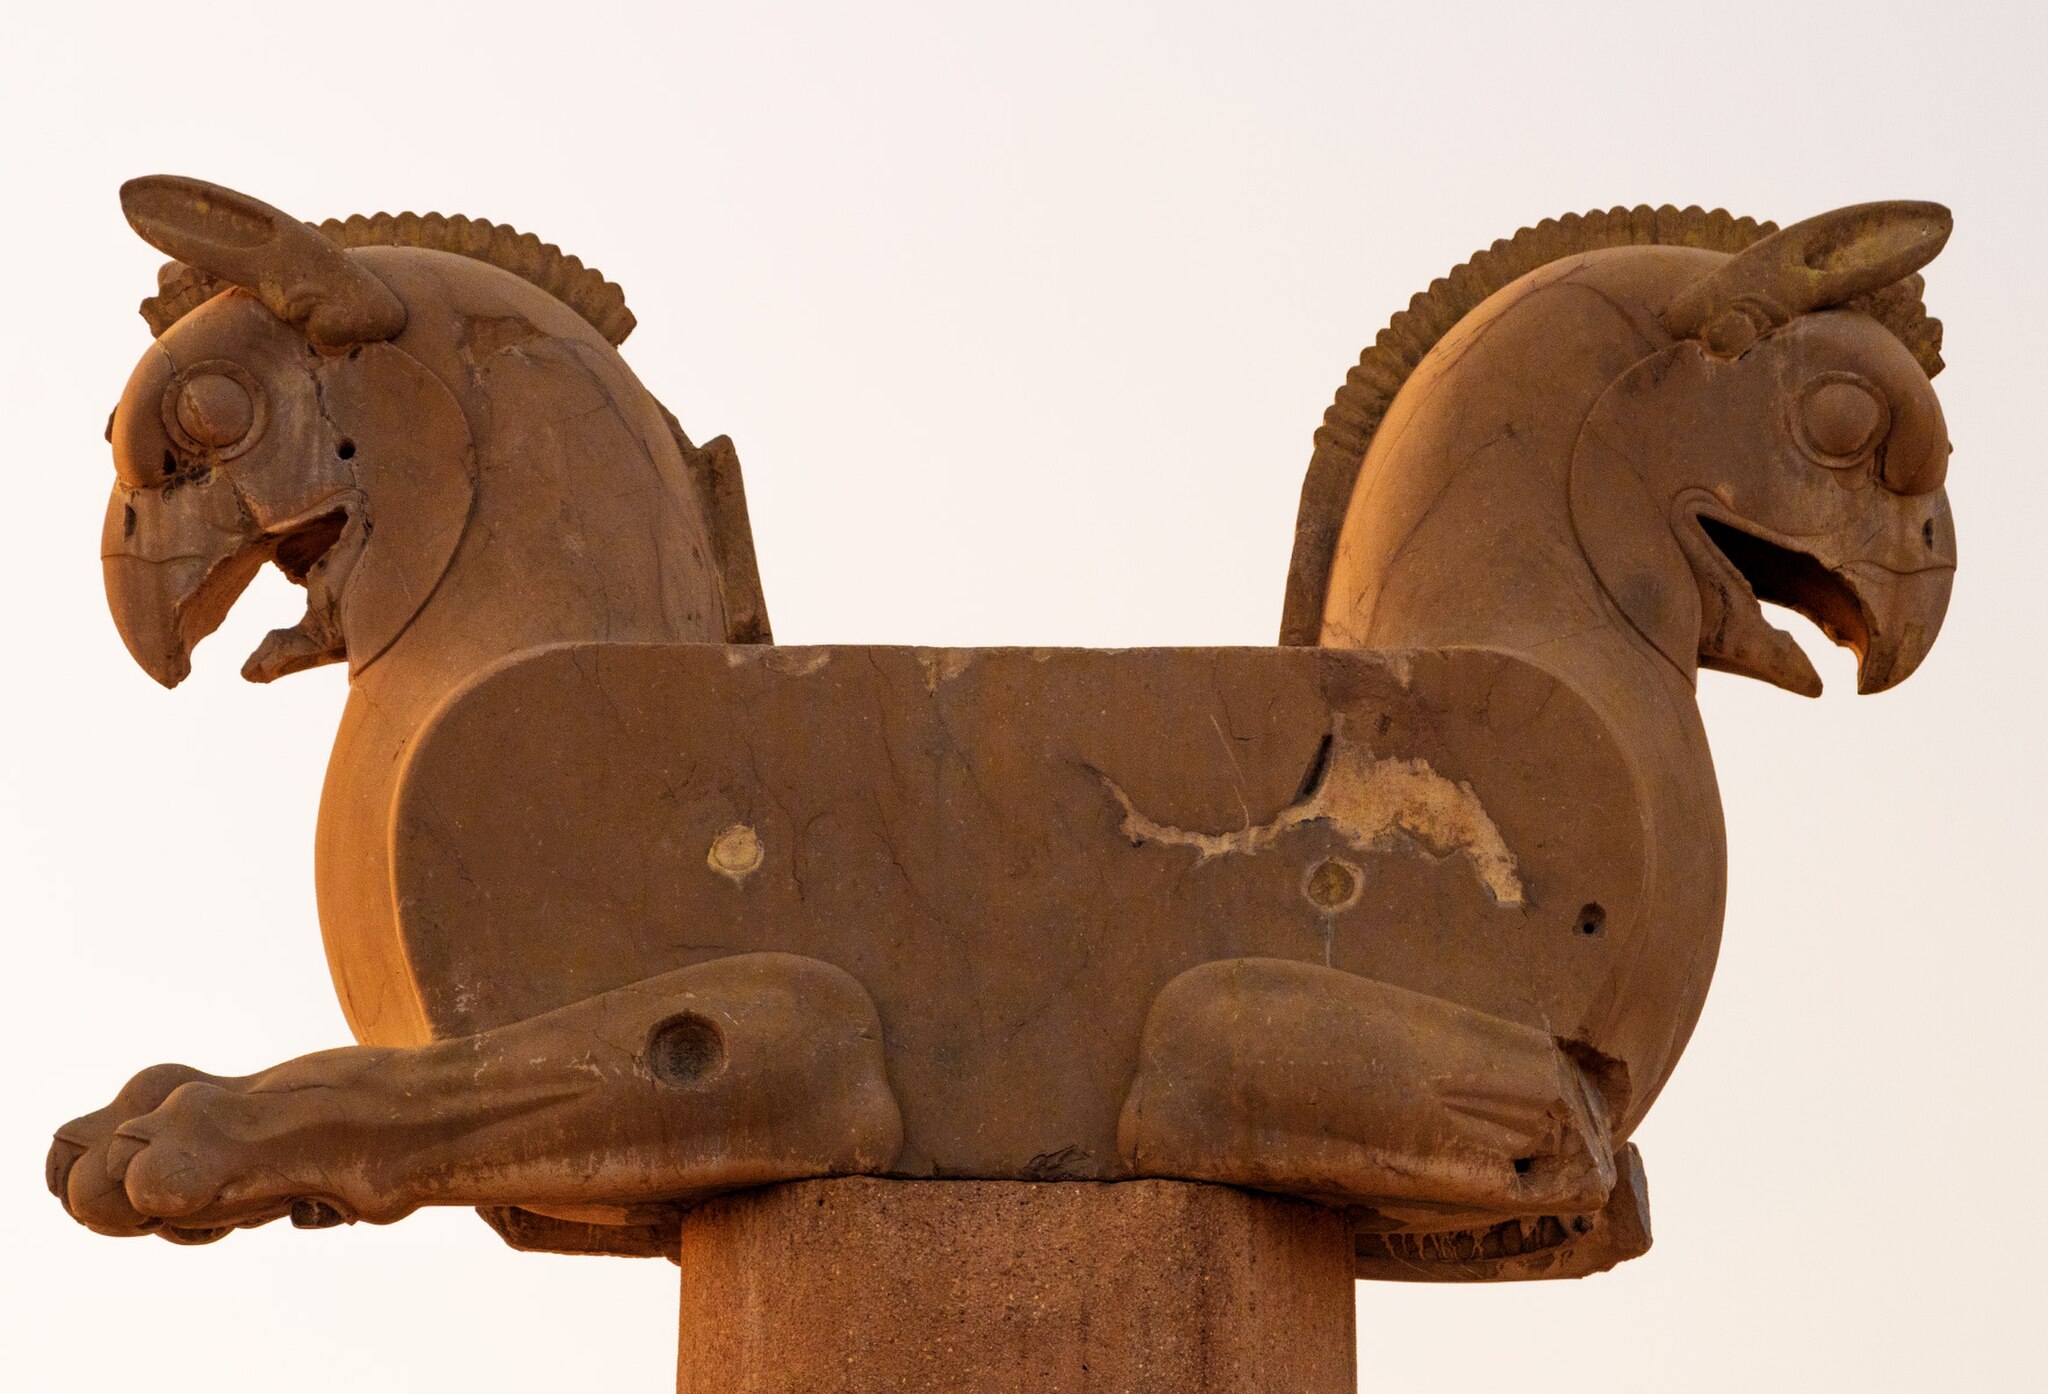
Title: Lion Hawk
Date: 2018-05-09
Categories: Images from Wiki Loves Monuments 2018, Self-published work, Cultural heritage monuments in Iran with known IDs, Griffin capitals in Persepolis, Uploaded via Campaign:wlm-ir, Images from Wiki Loves Monuments in Marvdasht, Iran photographs taken on 2018-05-09, Images from Wiki Loves Monuments 2018 in Iran